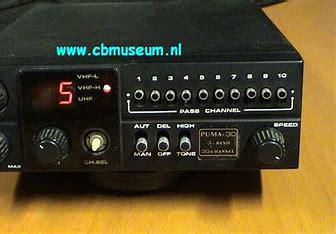
Brand: Puma
Model: 30